Physaria ludoviciana

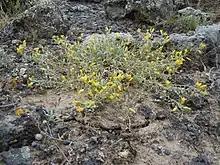
"Physaria ludoviciana" habit.

"Physaria ludoviciana" is a taprooted perennial, growing 6-16 inches tall. The flowers have four sepals and four yellow petals and six stamens. The leaves are simple, narrow, and covered with stellate-pilose hairs. The basal leaves are produced in a rosette. The two loculed fruits are a globe-like silicle with dense pilose hairs. Flowering occurs in early spring to mid/late summer, and some plants are polyploids.